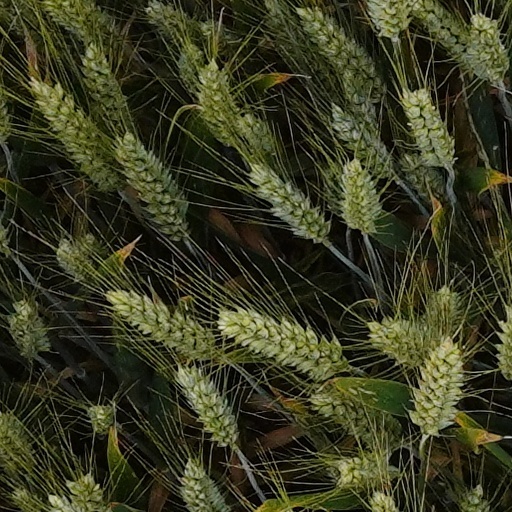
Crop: wheat